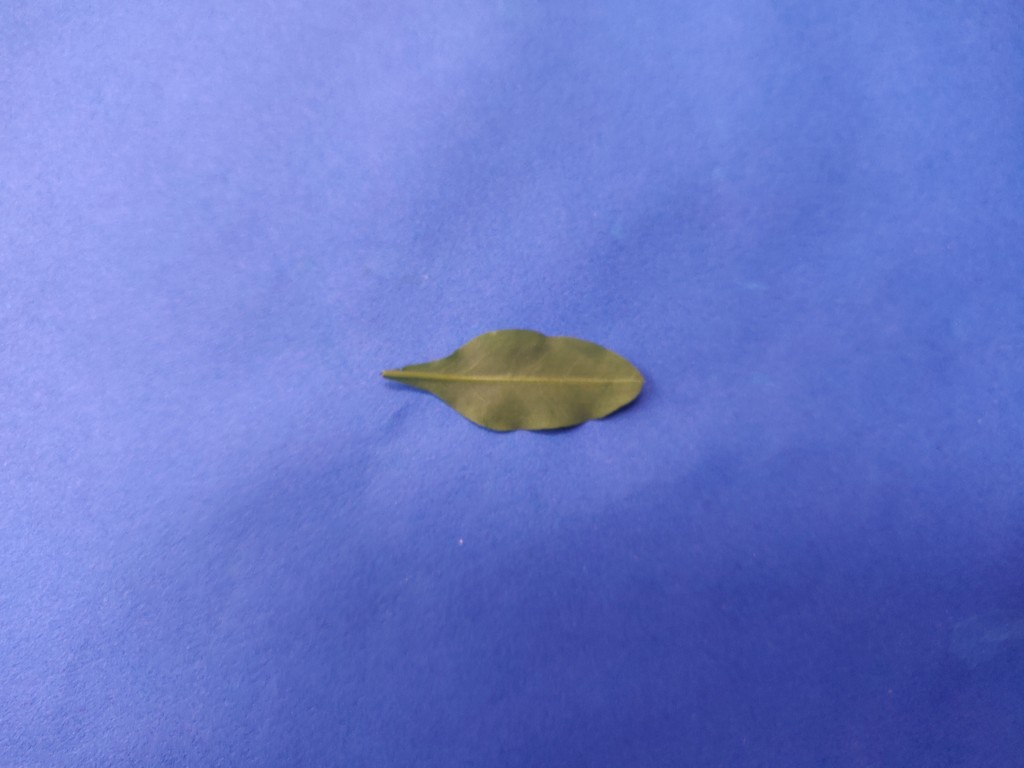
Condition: Healthy
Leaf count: single
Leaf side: back